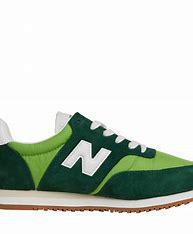
Brand: New
Model: Balance 100